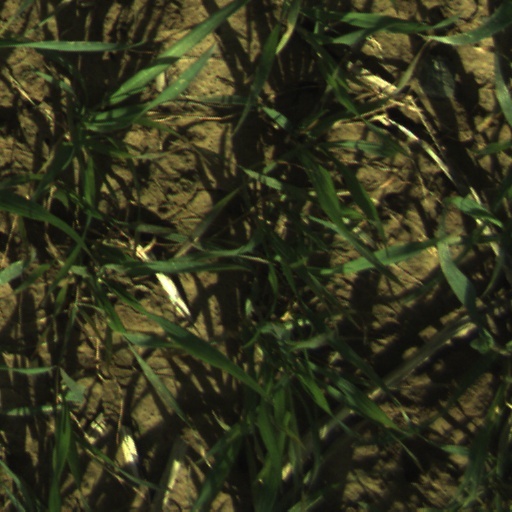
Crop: wheat